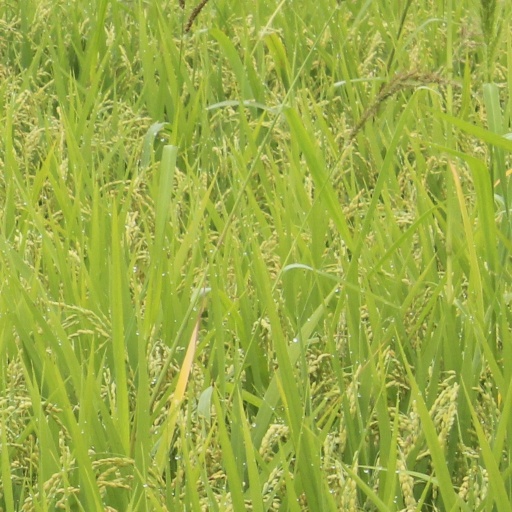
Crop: rice